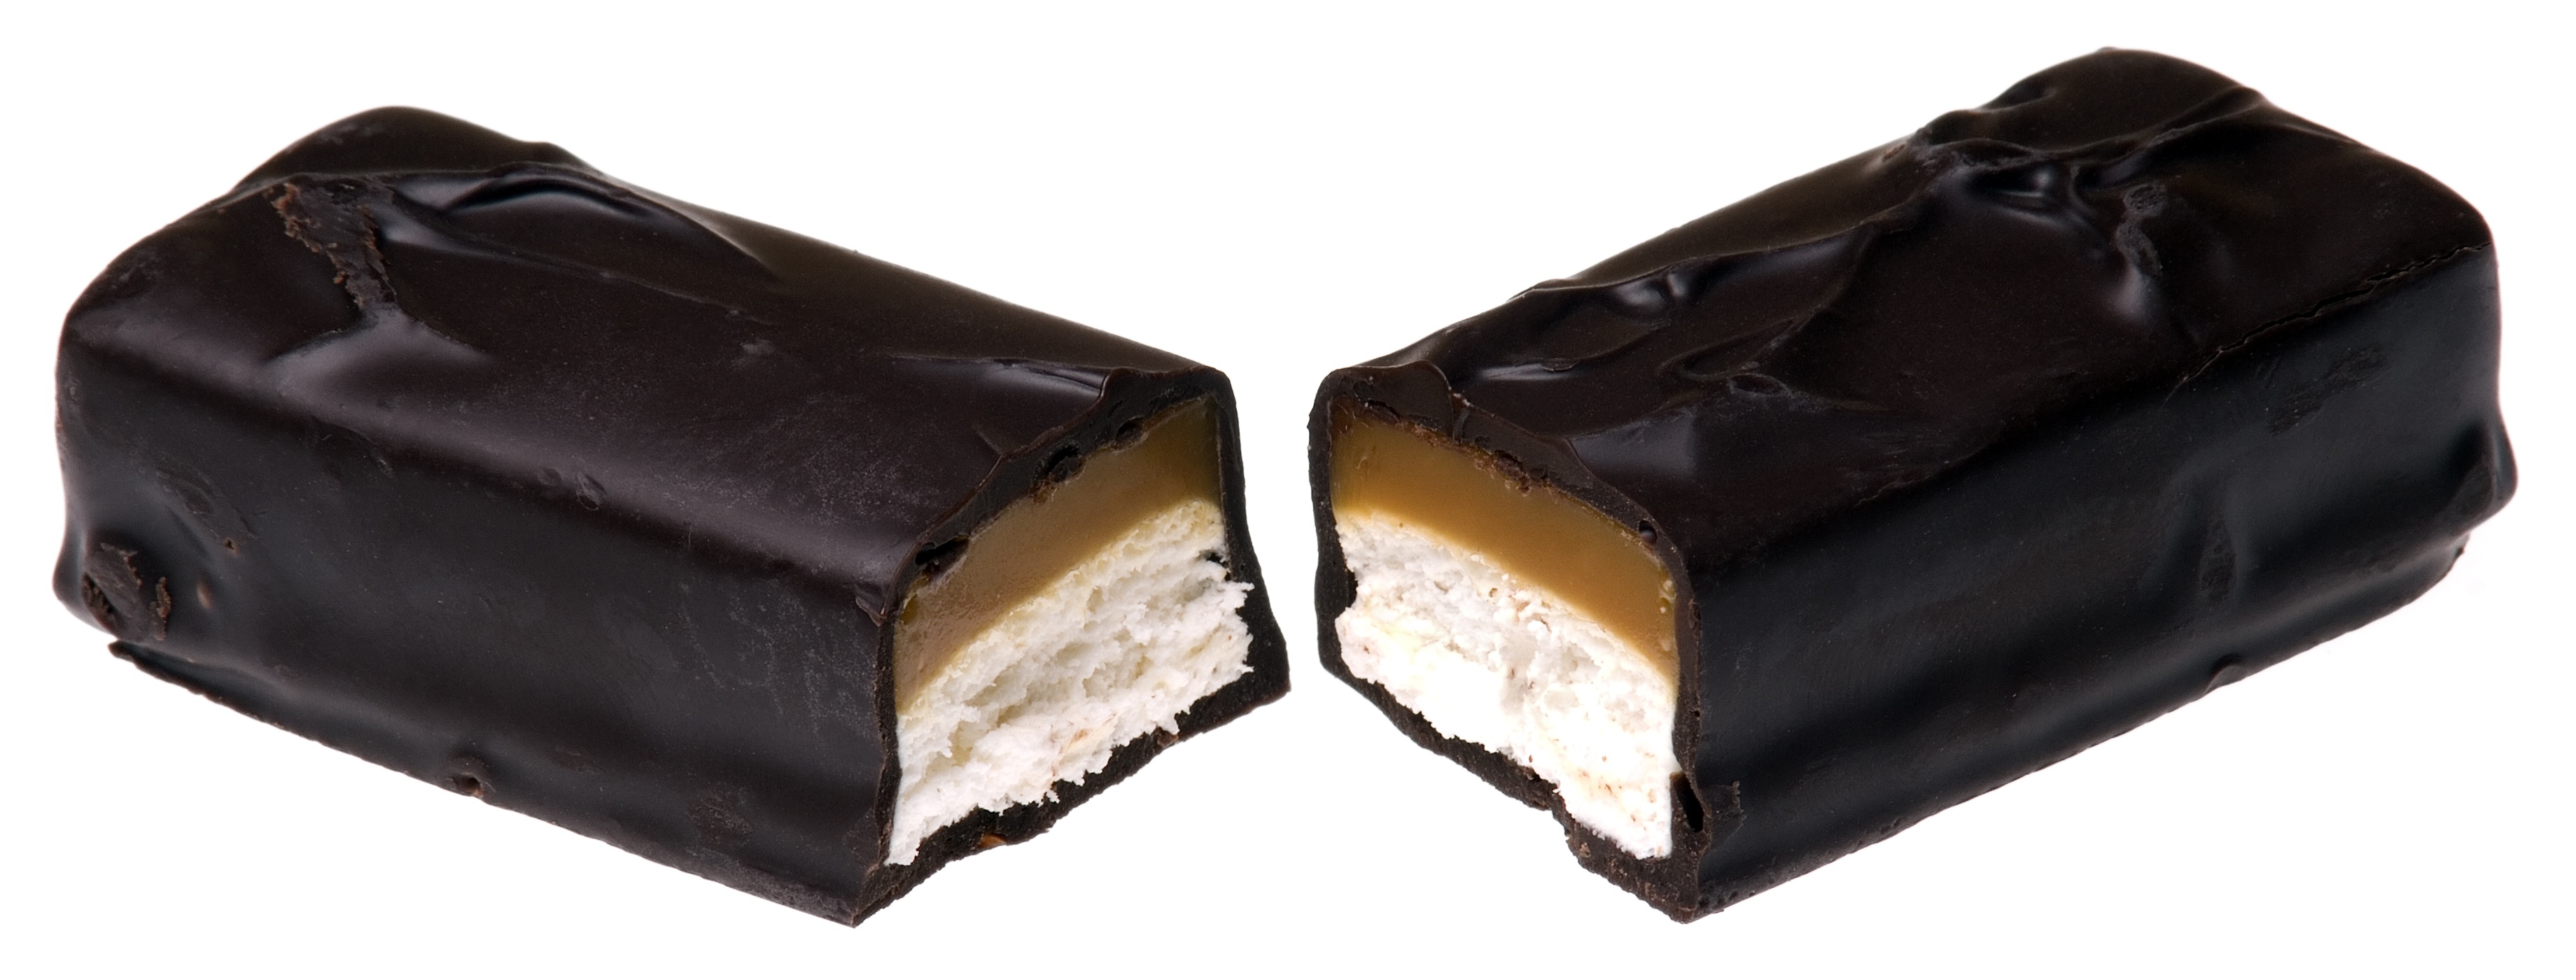
sweet, milky way, dark, food, chocolate, dessert, delicious, chocolate cake, sugar, candy, diet, split, praline, unhealthy, bonbon